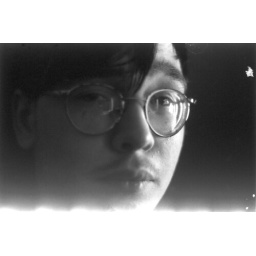
Jesse illuminated only by the light from his computer monitor (2002)